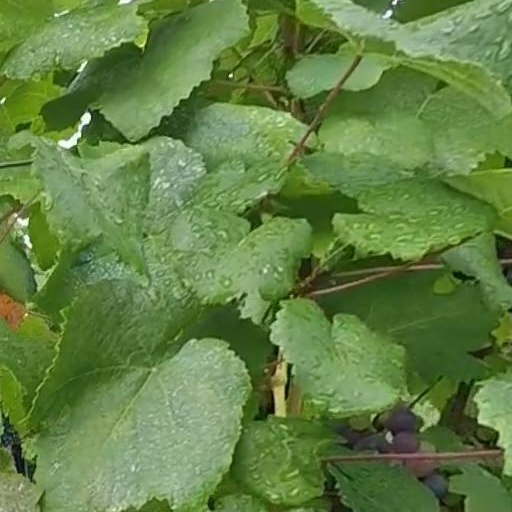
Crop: grape